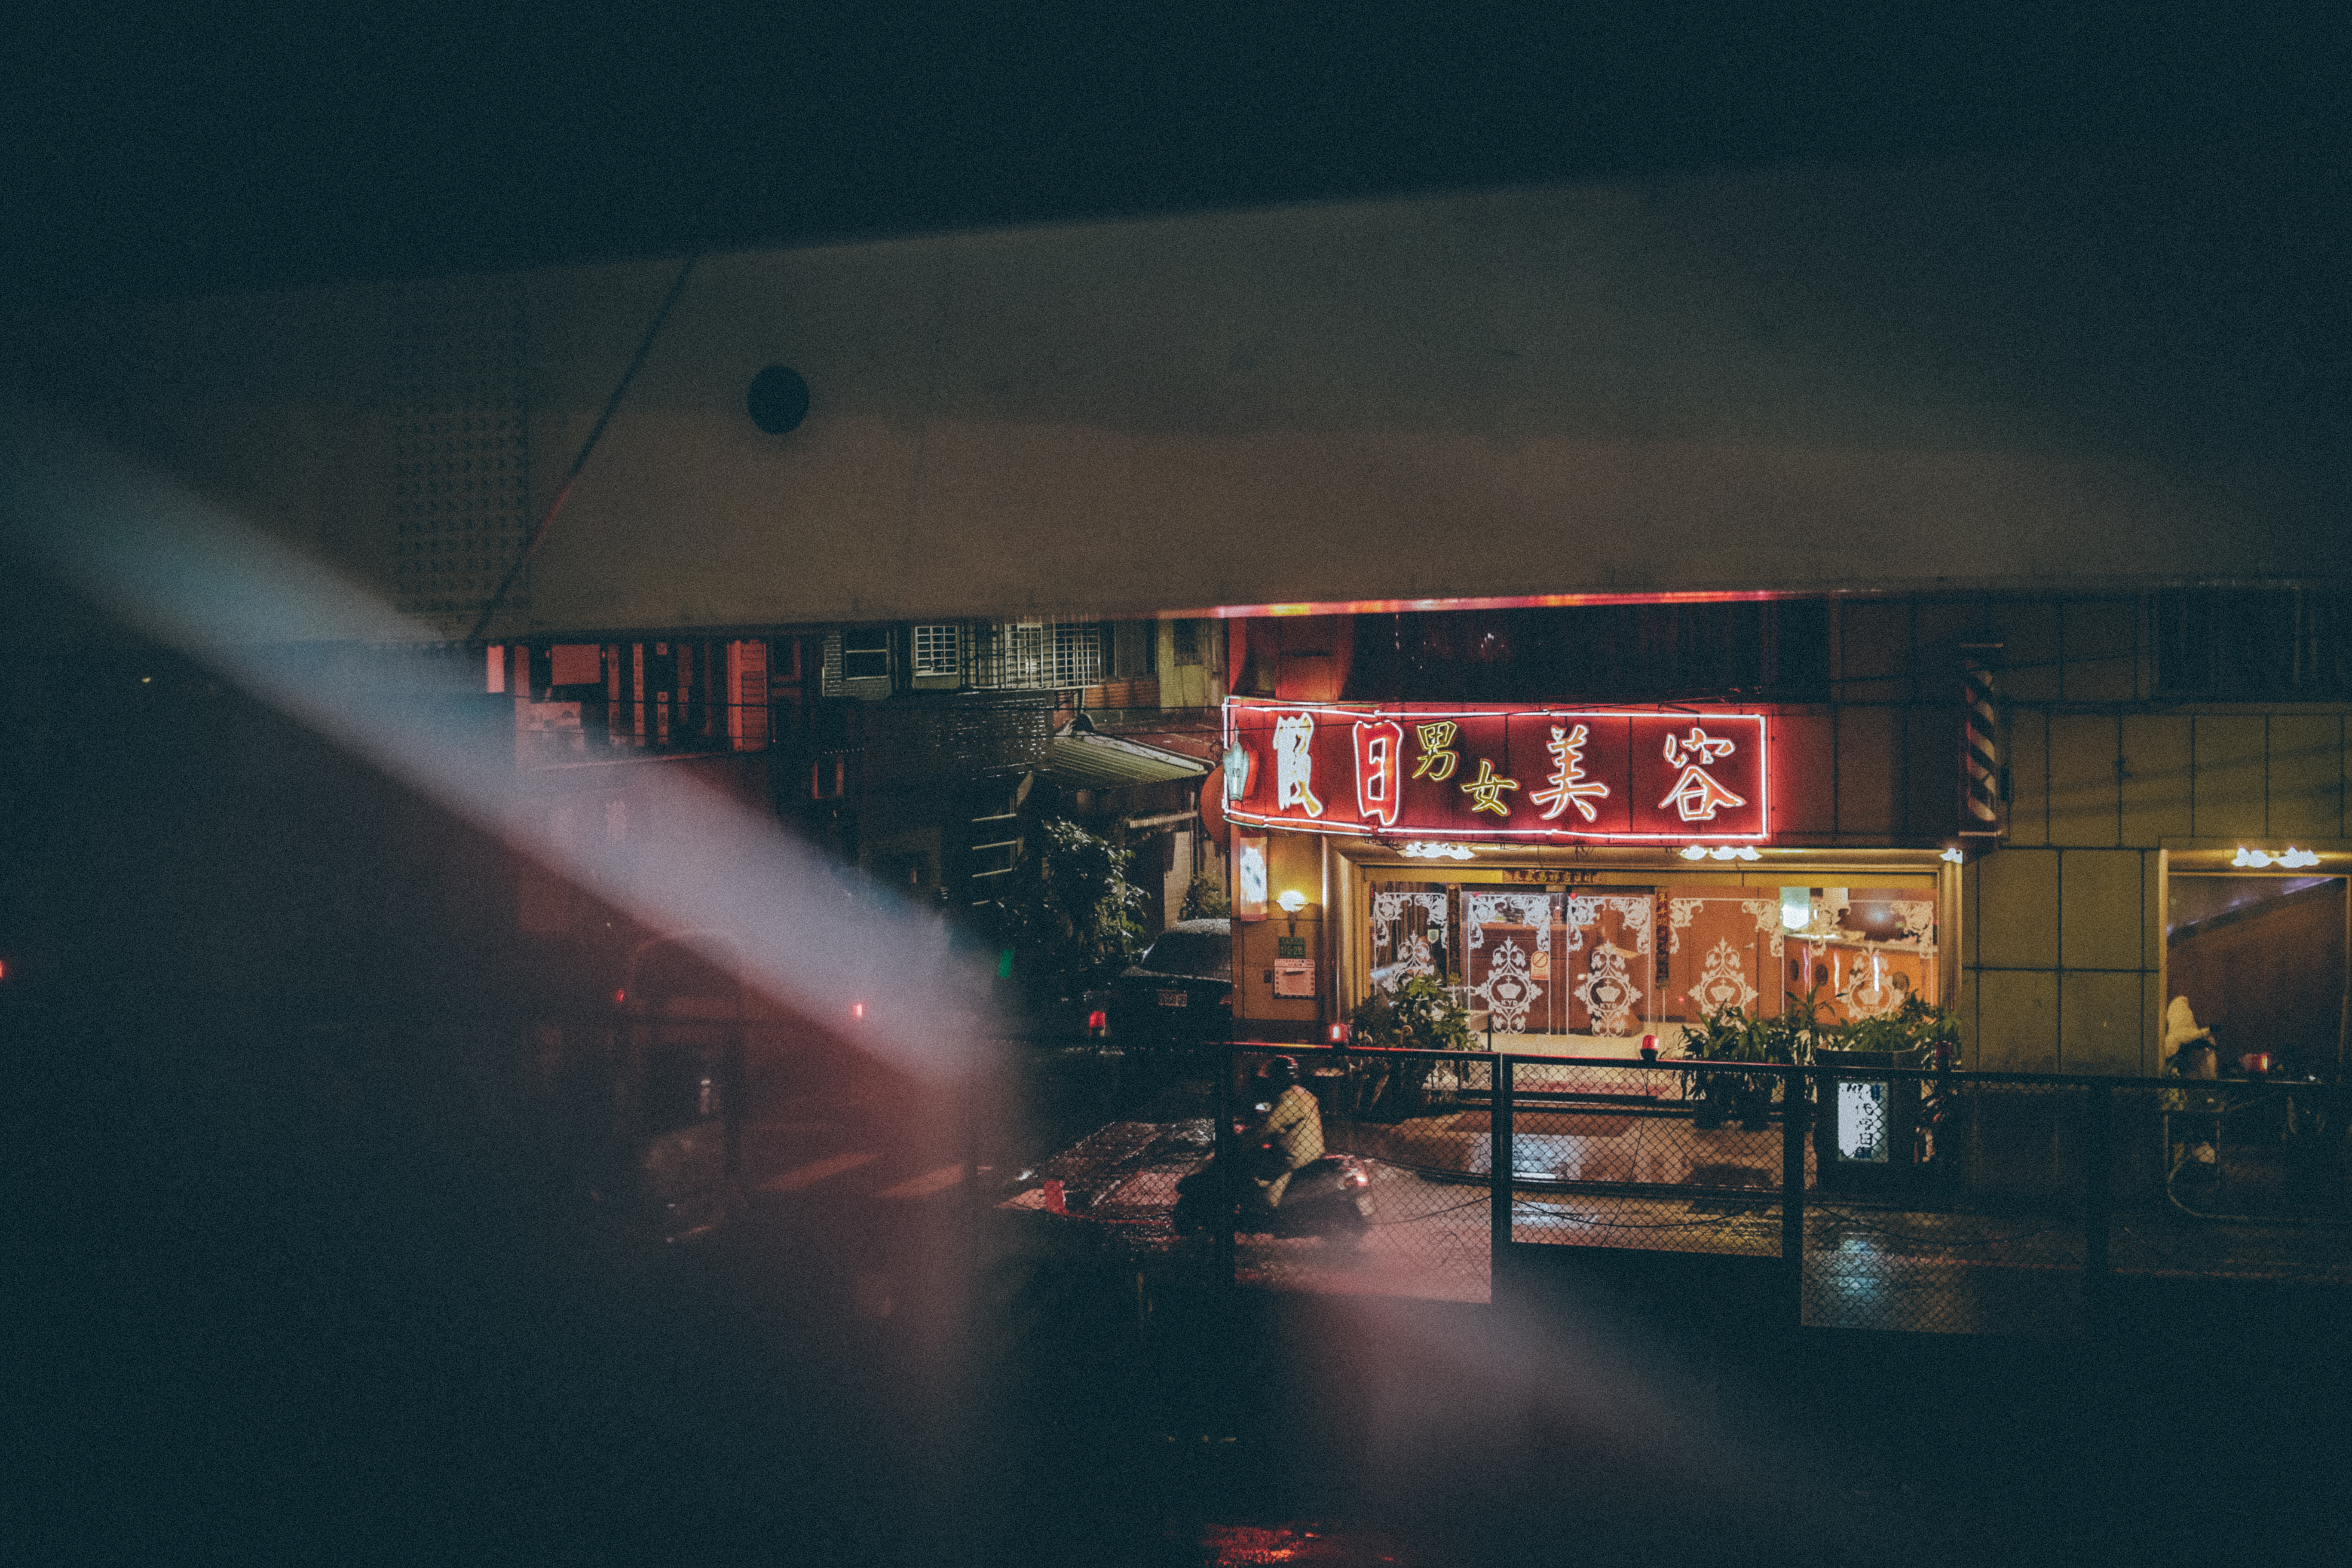
light, night, sky, reflection, architecture, photography, city, automotive lighting, building